Harris Turner

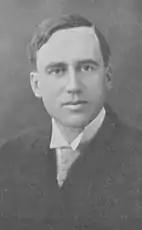
Premier Martin, who defeated Turner's motion calling for more public servants to be released for military duty

Turner had returned to Saskatchewan by the time of the bitterly contested federal election of 1917. Turner was active in the federal campaign, which was fought over the conscription crisis. The Unionist party, led by Prime Minister Sir Robert Borden as a coalition of the federal Conservative party and some members of the federal Liberal party, supported conscripting troops for the war effort. Another wing of the Liberal party, led by Sir Wilfrid Laurier, opposed conscription. The conscription issue split the country, with most English-Canadians supporting conscription, and most French-Canadians opposing it, particularly in Quebec. Turner campaigned throughout Saskatchewan in support of the Unionist party and conscription. In December 1917, the Unionist party won a strong majority in the federal Parliament, including sweeping all sixteen of Saskatchewan's seats, with four acclamations.